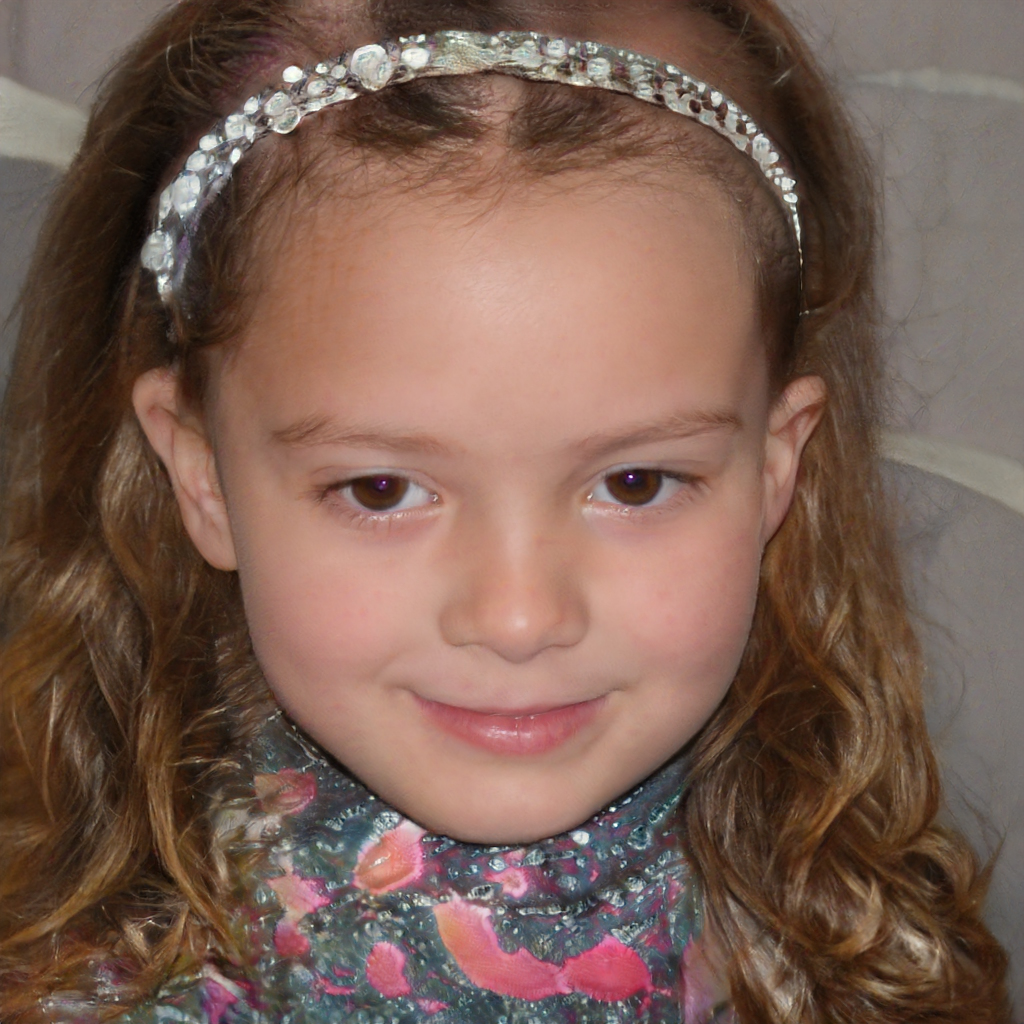
Portrait style: Real Portrait